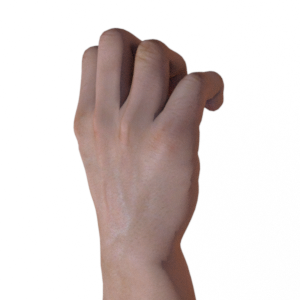
Label: rock